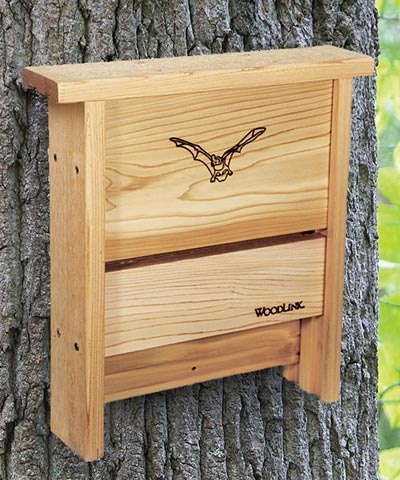
Woodlink Bat Shelter, 20 bats
Help bats thrive by offering them a roost in the Woodlink Bat Shelter. This house is perfect for beginning bat landlords, or as an addition to an existing colony. The 0.75" deep, single chamber can accommodate up to 20 bats, and the lapped interior helps the bats cling to the wood. A 0.5" wide slot on the front of the item aids bats in locating the home when time to return, and also offers ventilation. The flat roof overhangs the home to prevent rain from entering, and an image of a bat in flight on the front of the piece completes the unit. The cedar body maintains a natural theme, while the two included screws enable the house to be mounted on a wall or pole. Begin or expand your bat colony easily using this Bat Shelter. Bats that use this house: big brown, cave, eastern pipistrelle, evening, little brown, Mexican free-tailed, northern long-eared, pallid, Pallas' mastiff, Rafinesque's big-eared, southeastern, and Yuma bat Capacity: 20 bats Dimensions: 14.25"W x 3.5"D x 15"H Mounting: tree, building, or post mount Construction: cedar
Brand: Heritage Farms
Category: Home & Garden > Decor > Bird & Wildlife Houses > Bat Houses